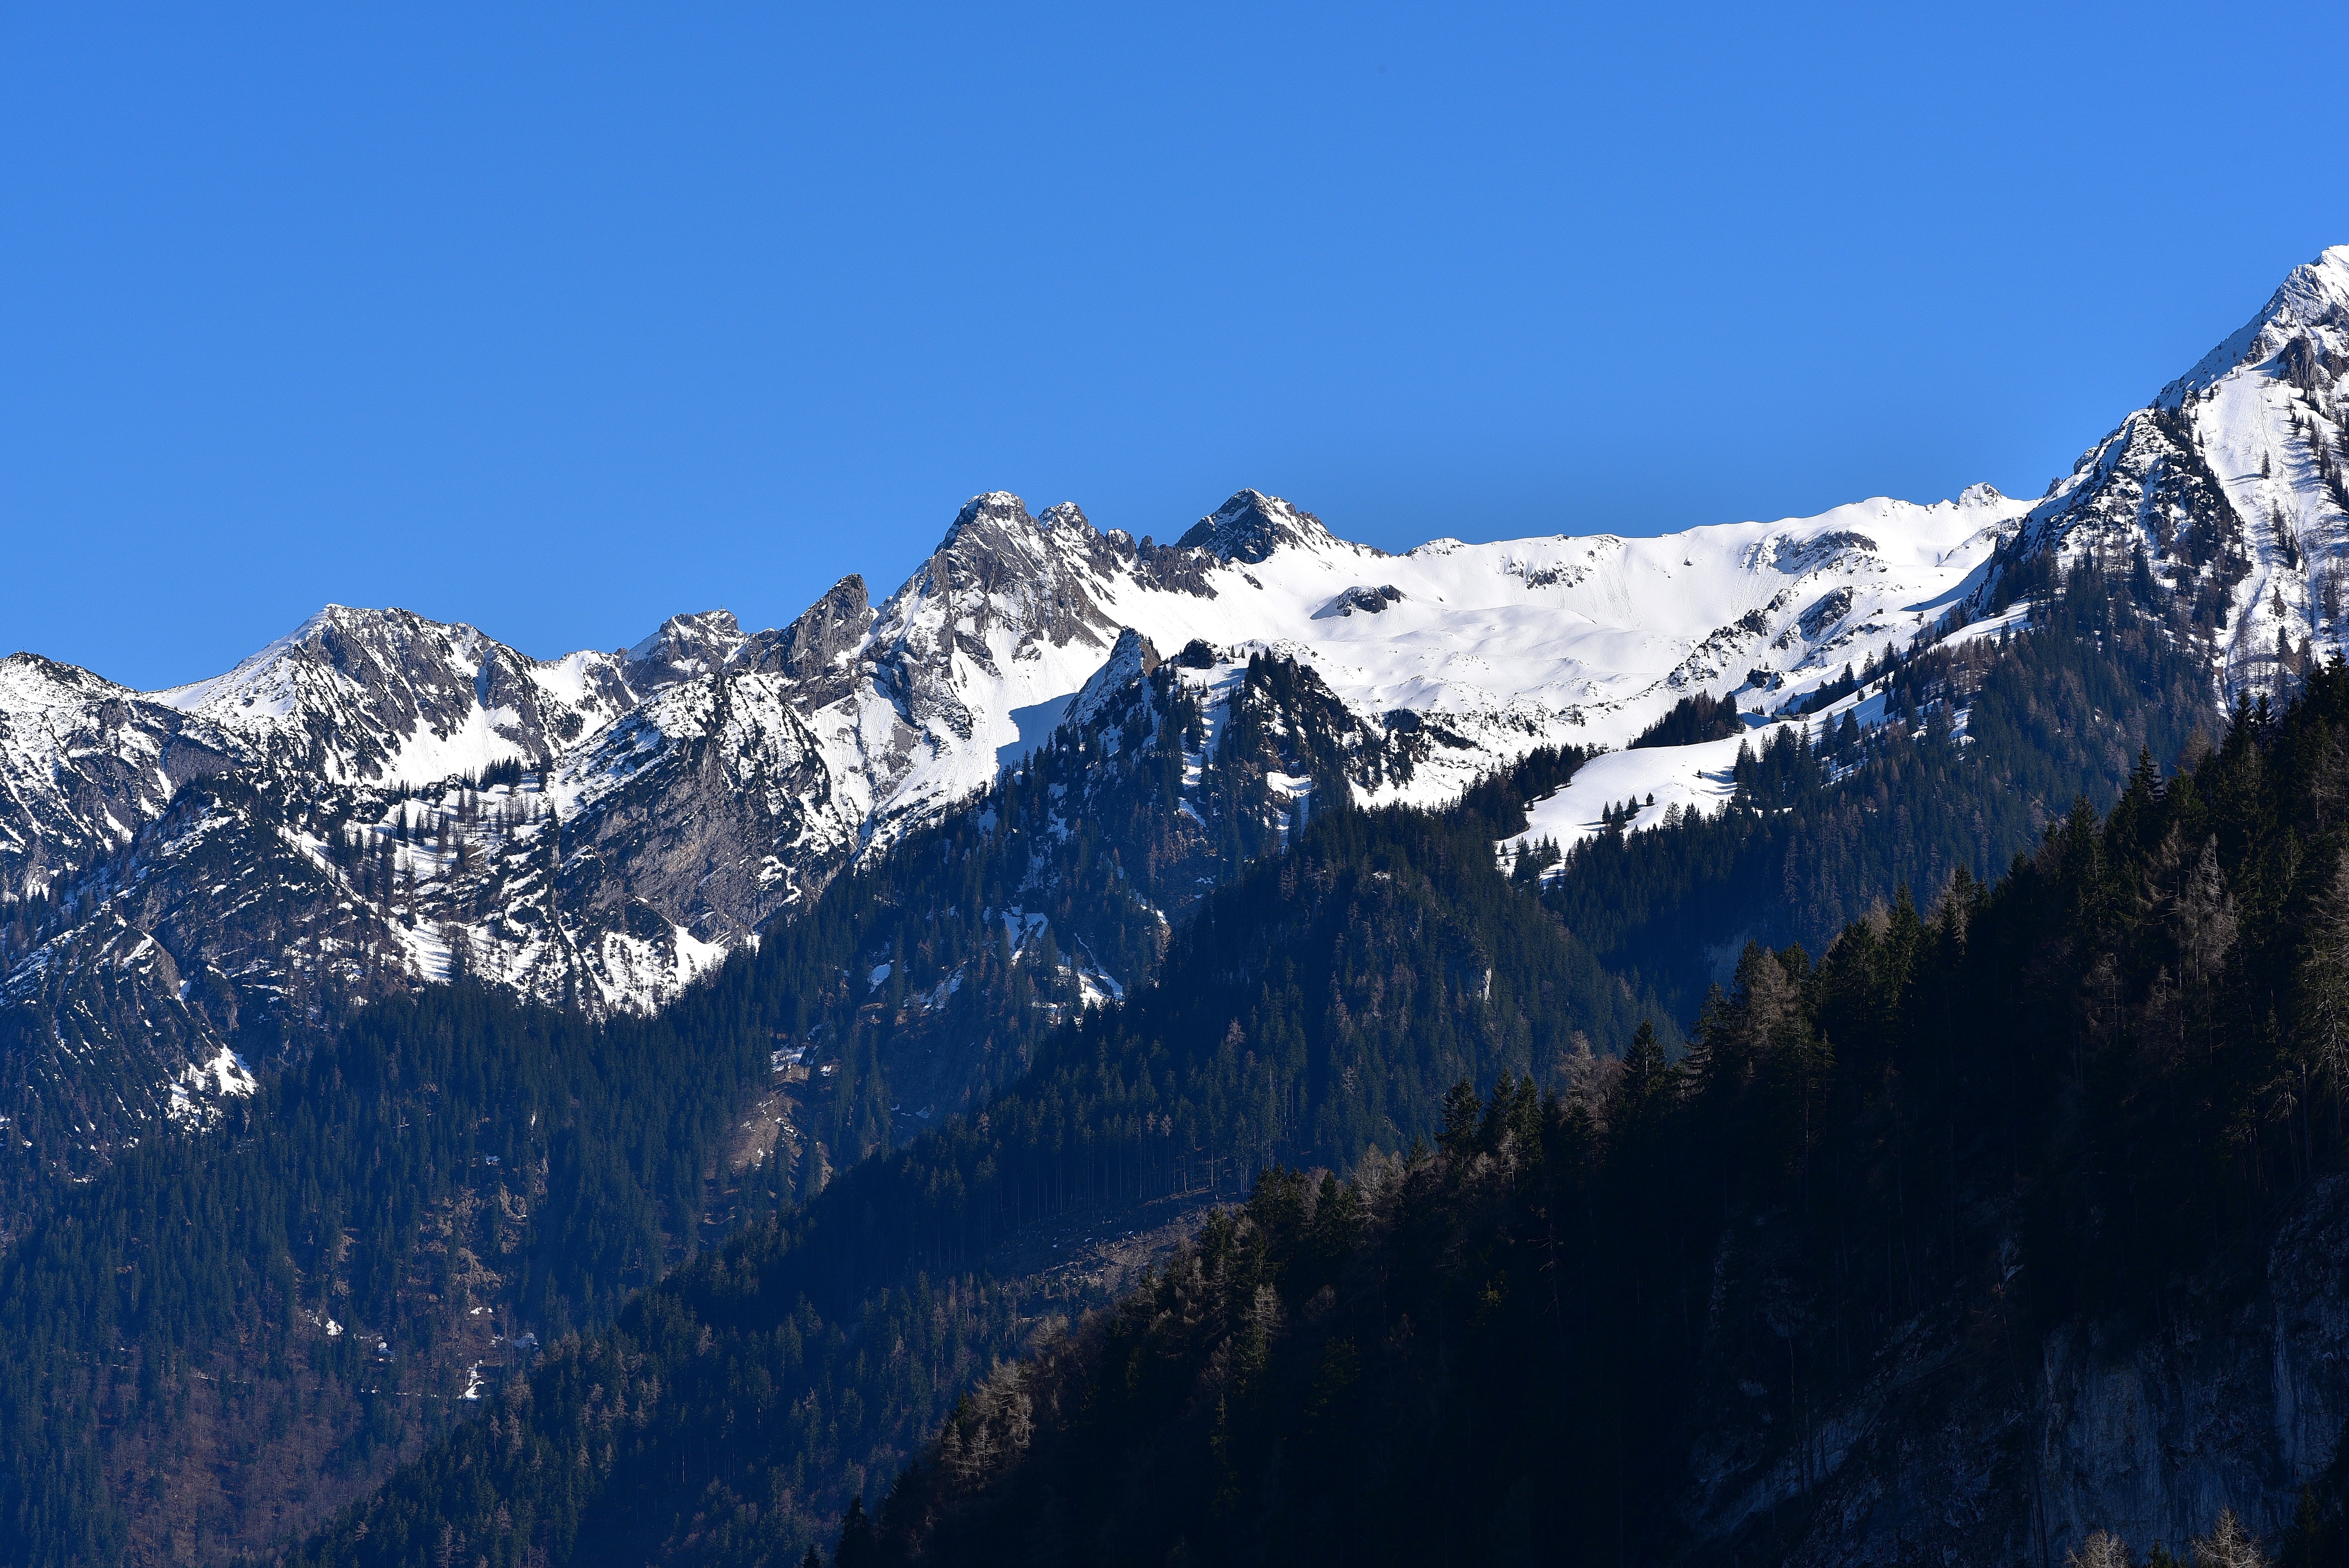
landscape, nature, mountain, snow, winter, sky, mountain range, weather, ridge, summit, massif, mountains, alps, cirque, landform, mountain pass, mountain peaks, geographical feature, mountainous landforms, geological phenomenon